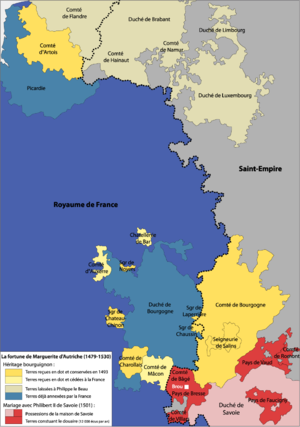
Carte des terres de l'archiduchesse Marguerite d'Autriche, duchesse douairière de Savoie
Le traité d'Arras a été signé le 23 décembre 1482 entre le roi Louis XI et le futur empereur Maximilien Iᵉʳ, époux de Marie de Bourgogne.
Le traité de Senlis a été conclu le 23 mai 1493. Il s'agit de l'un des nombreux textes visant à régler la succession de Charles le Téméraire, entre le royaume de France et la maison de Habsbourg, héritière des ducs Valois de Bourgogne par le mariage de Maximilien d'Autriche avec Marie de Bourgogne, fille unique du Téméraire.
Marguerite de Habsbourg-Bourgogne, archiduchesse d'Autriche, fut successivement princesse de Bourgogne, fille de France, infante d'Espagne et duchesse de Savoie.
Salins-les-Bains est une commune française du département du Jura en région Franche-Comté, située dans le Revermont jurassien. Elle fait partie de la région culturelle et historique de Franche-Comté. Elle s'étend au fond de la vallée de la Furieuse, un affluent de la Loue, et est dominée par deux forts, le fort Saint-André à l'est et le fort Belin à l'ouest.
La châtellenie de Château-Chinon, devenue ensuite le comté de Château-Chinon, est un ancien fief féodal situé au centre de l'actuelle région de Bourgogne.
Château-Chinon (Ville), ou souvent simplement Château-Chinon, est une commune française située dans le département de la Nièvre, en région Bourgogne-Franche-Comté.